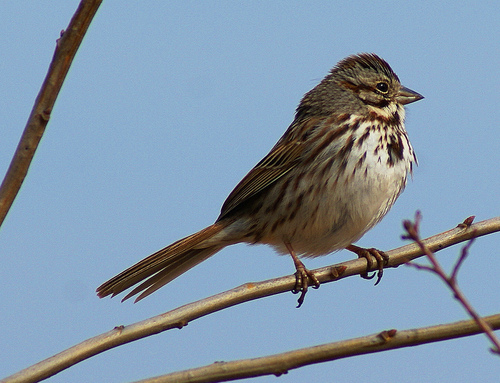
this is a very tiny bird with a white breast that has dark spots at the top, and a very short brown beak.
the bird has a short beak and a tuft of red-brown feathers on his head.
this is a bird with a white belly, brown back and a pointy brown beak.
this small bird has a puffy crown and a small bill.
short billed white body bird with white tipped brown wings
this bird is brown with white and has a very short beak.
this bird has wings that are brown and has a white bellya fluffy cream colored breast with dark brown streaks along the neck and going towards the side, a long brown tail and small pointed beak and dark brown head with small vertical feathers sticking up and black eyes.
this bird has a brown and white breast and a small pointed bill
this bird has brown streaks on its side and flank, a brown crown, and a short pointed beak.
Species: Song Sparrow